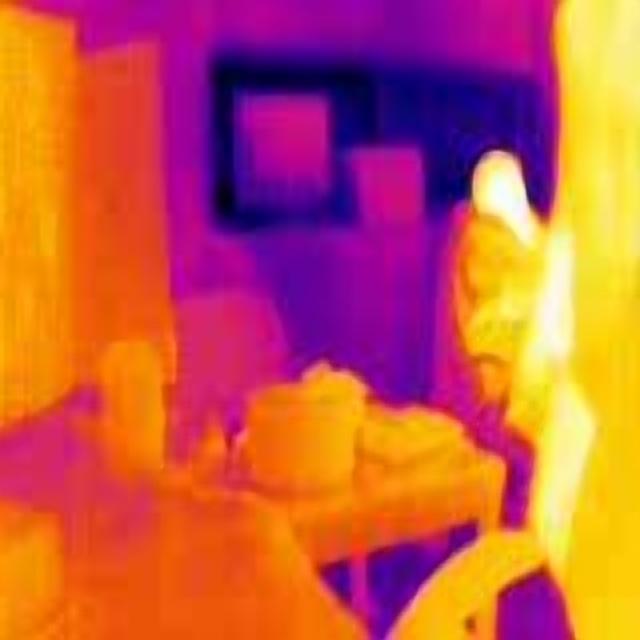
Detected objects:
label: person
label: person